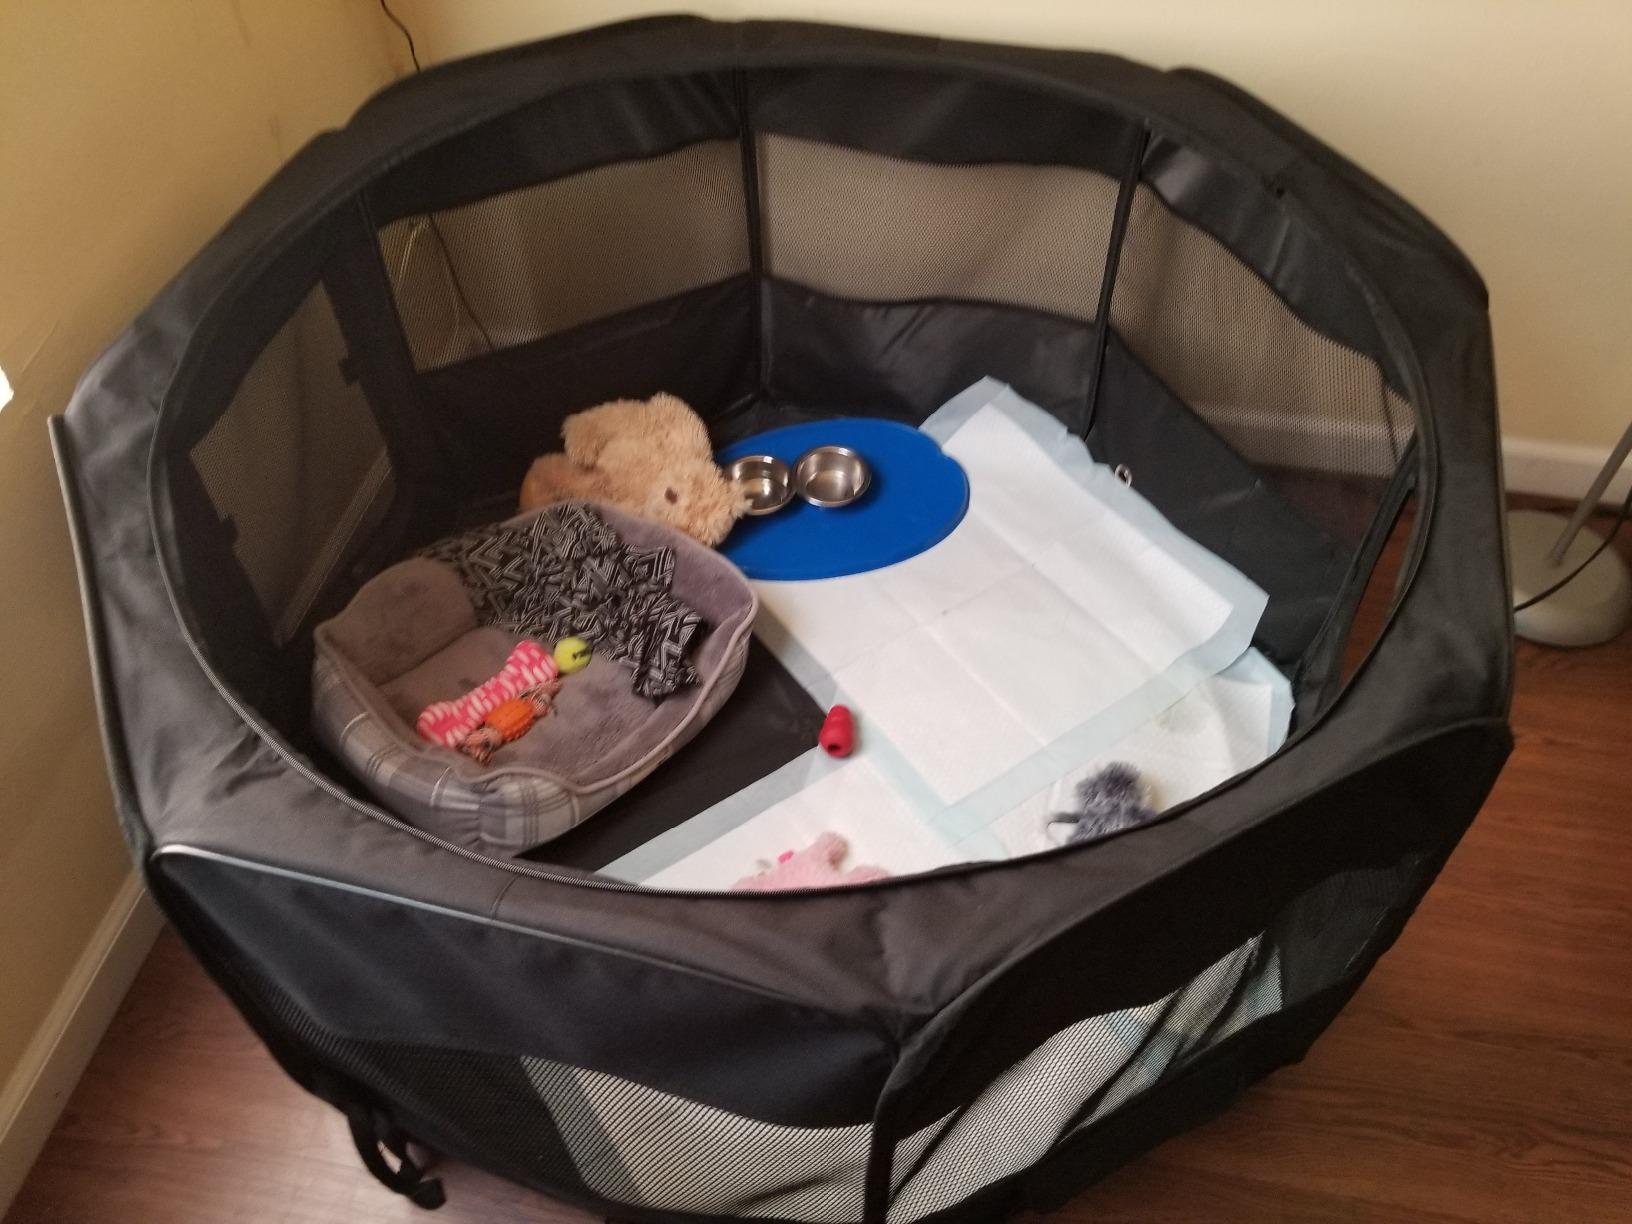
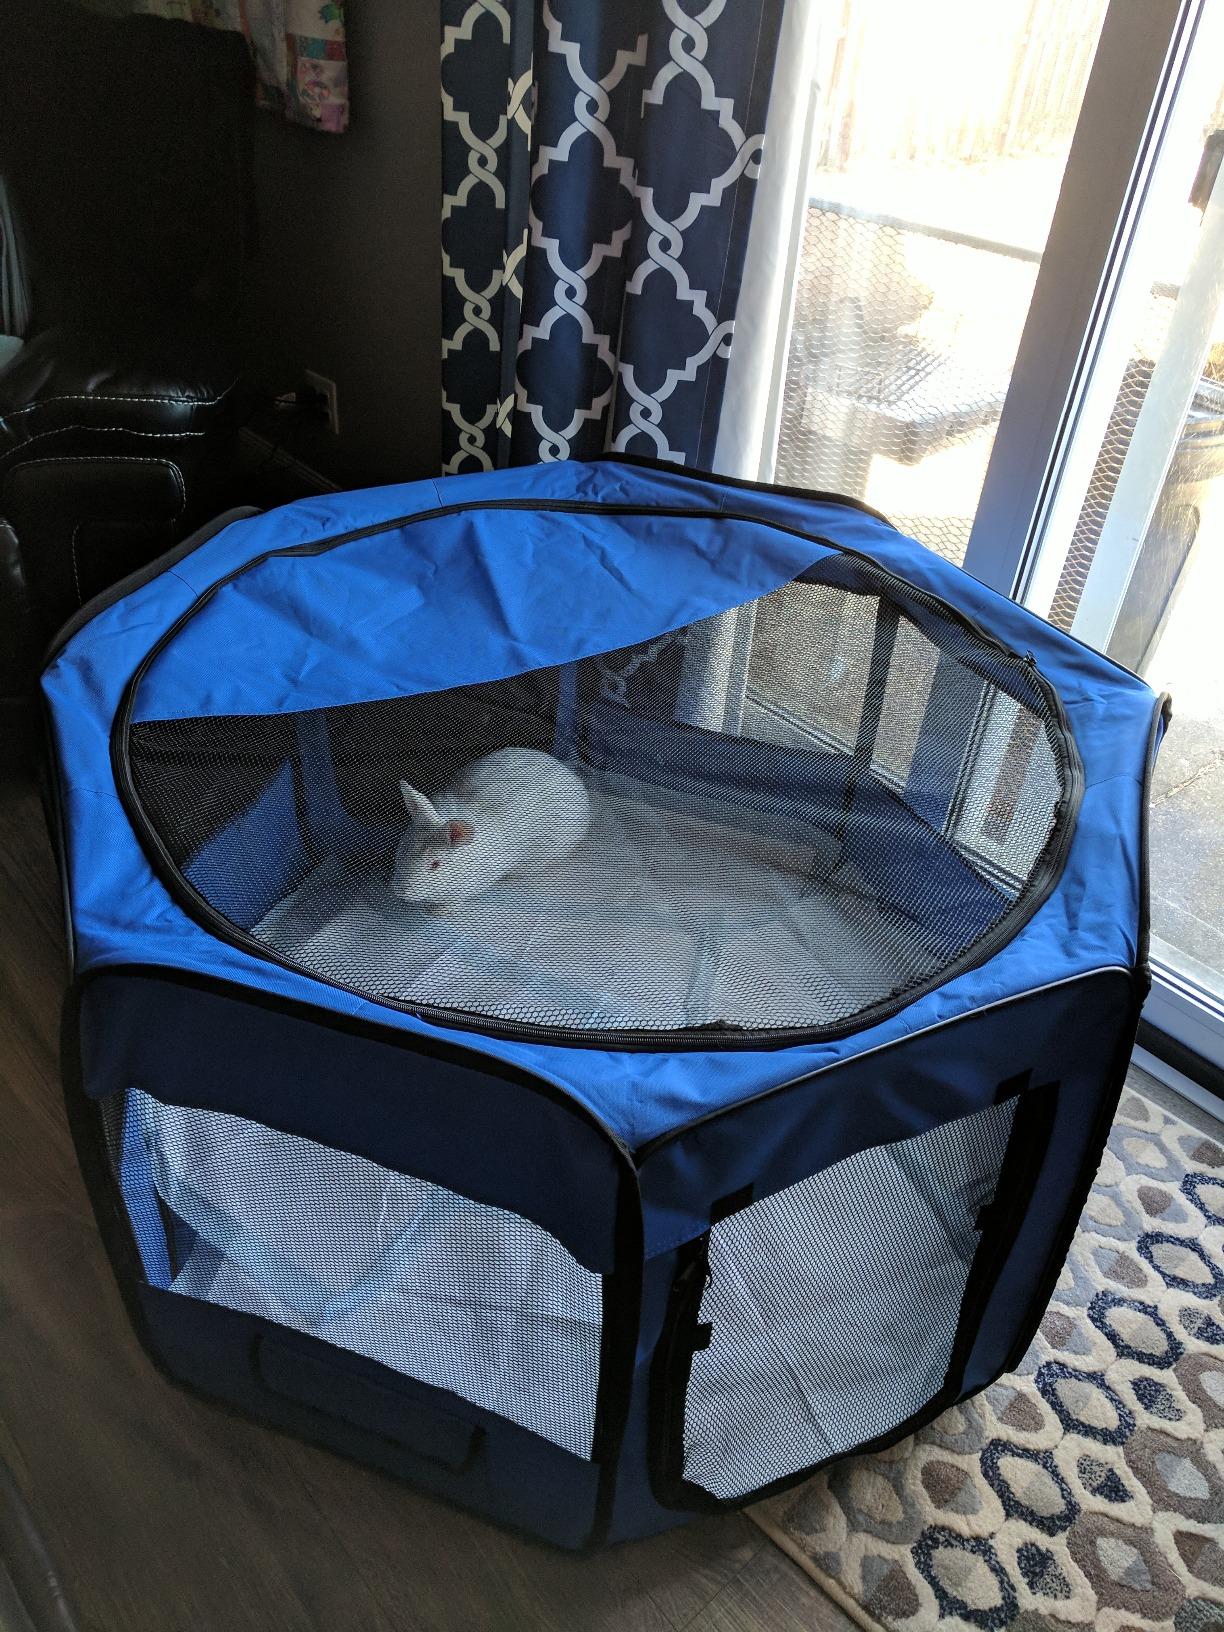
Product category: items_kennel
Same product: no